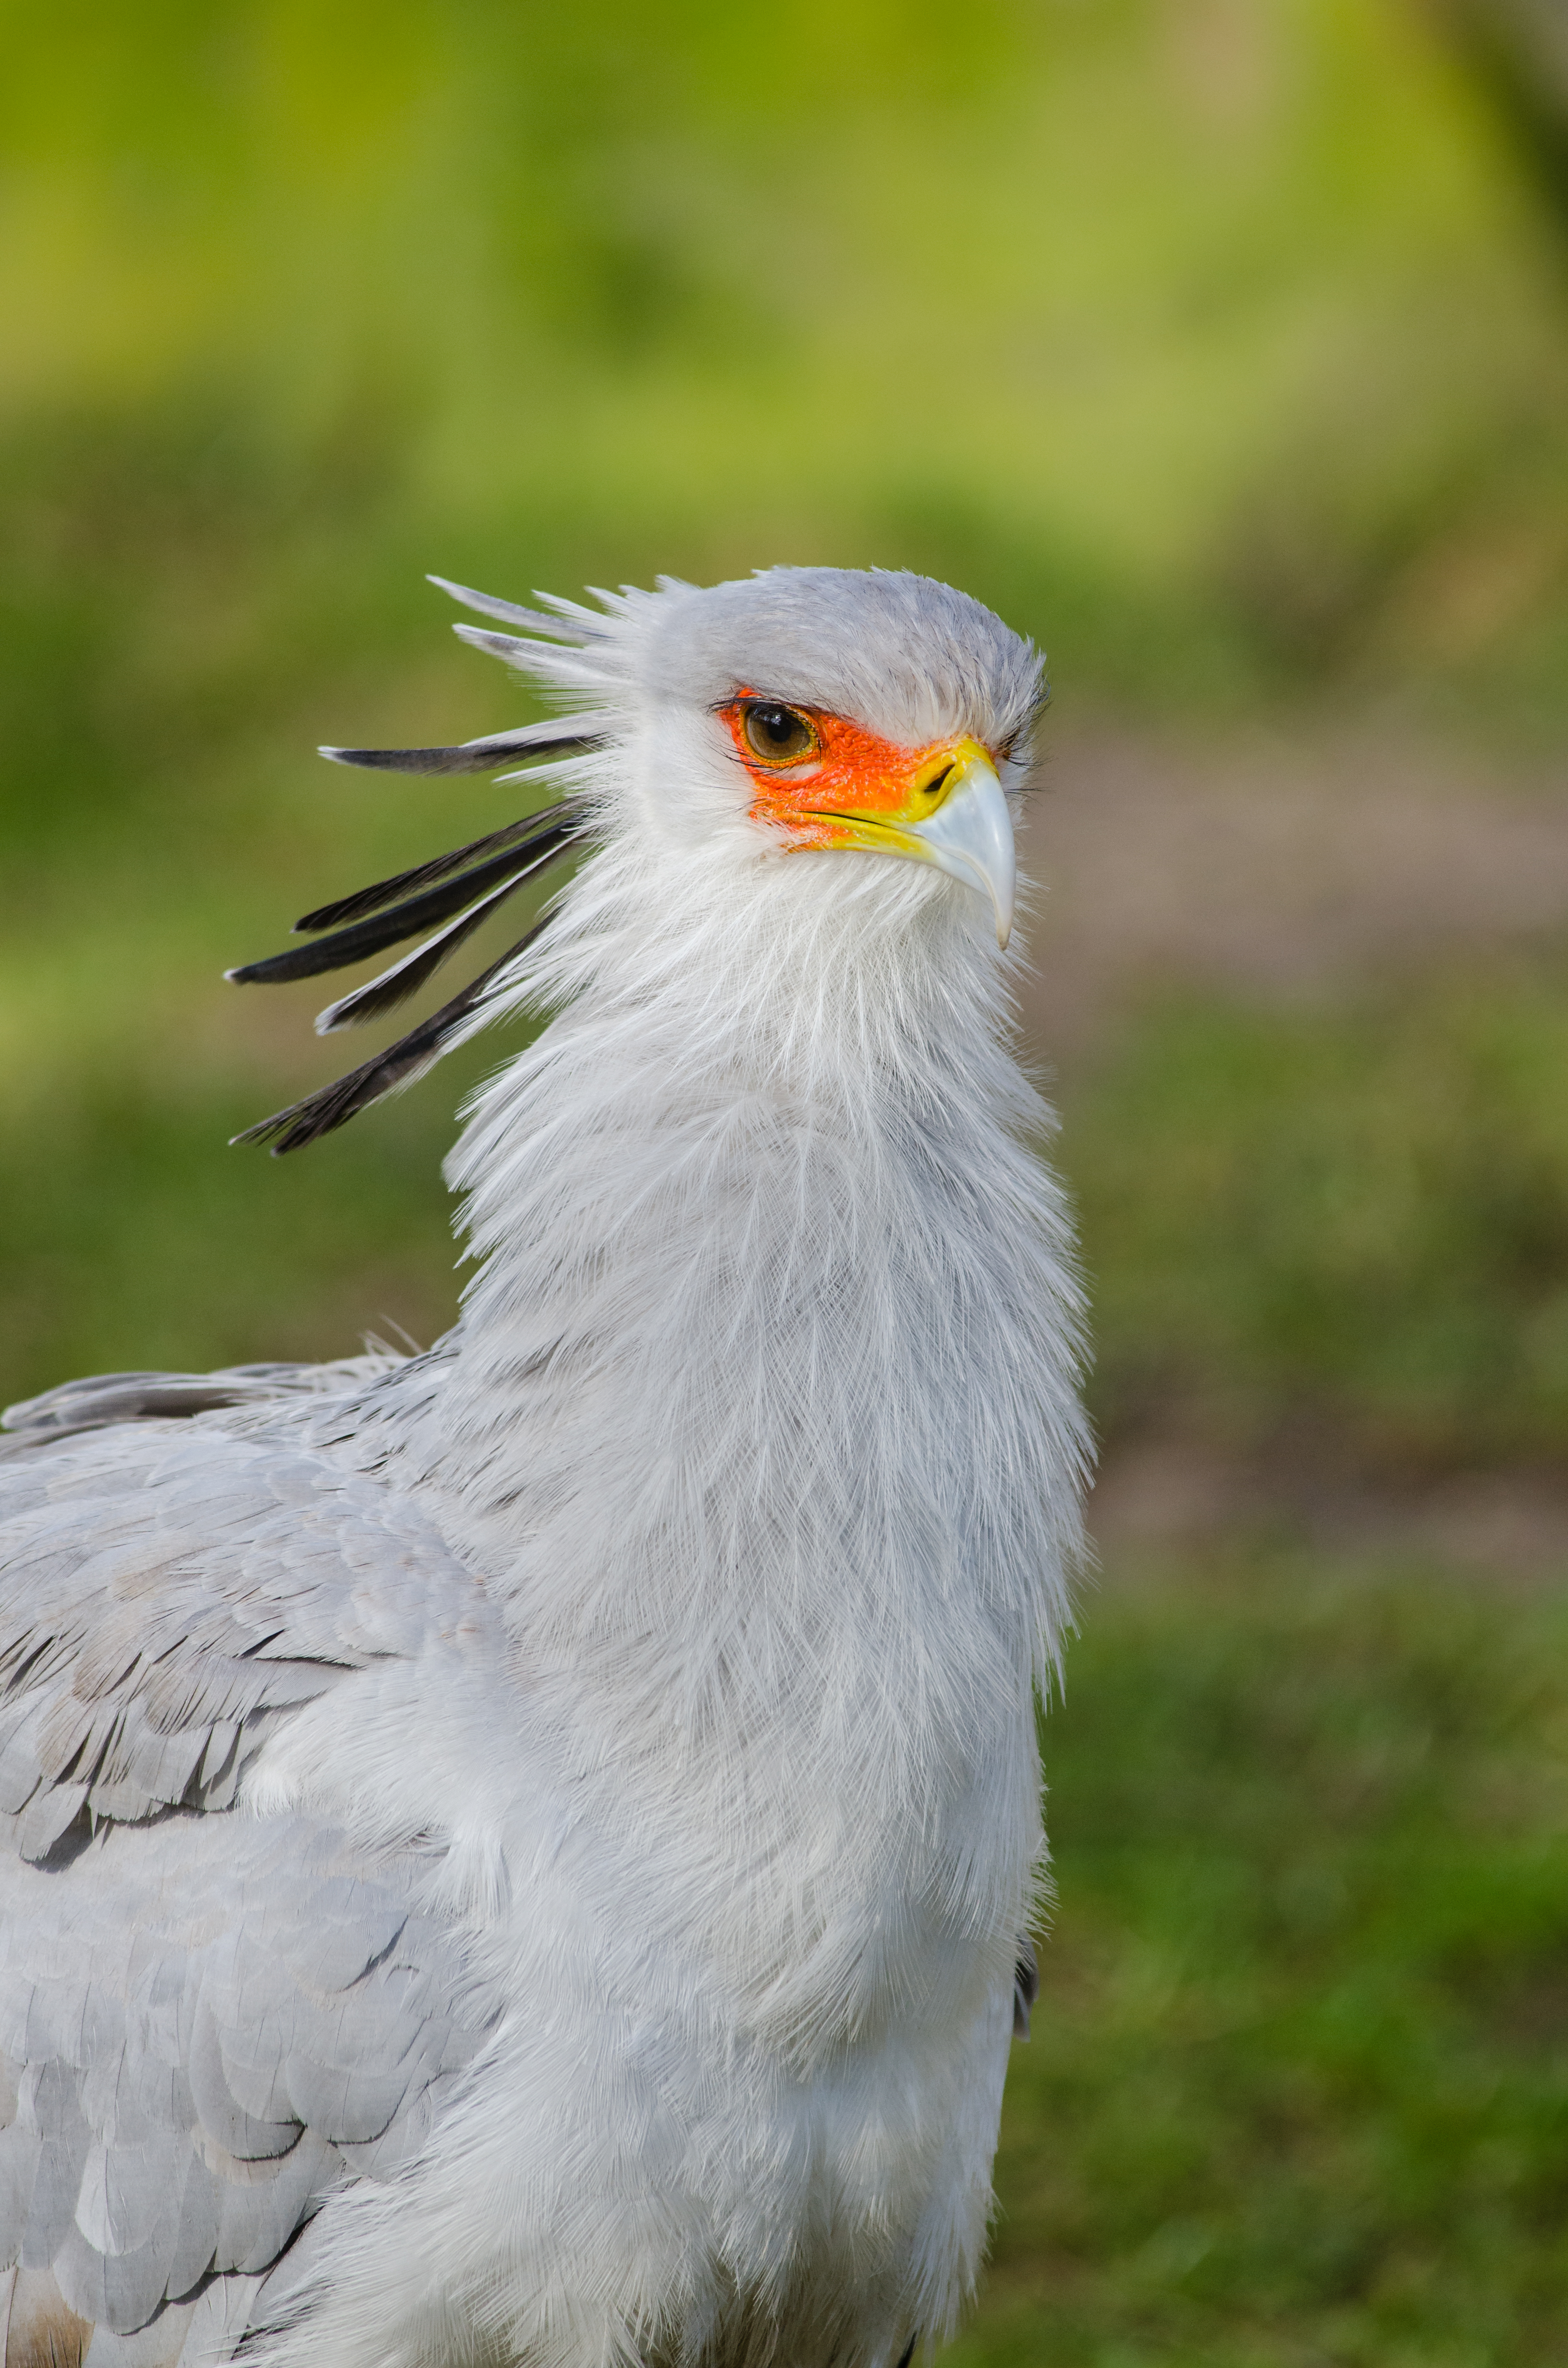
bird, wing, wildlife, beak, eagle, fauna, bird of prey, vertebrate, egyptian vulture, perching bird, accipitriformes